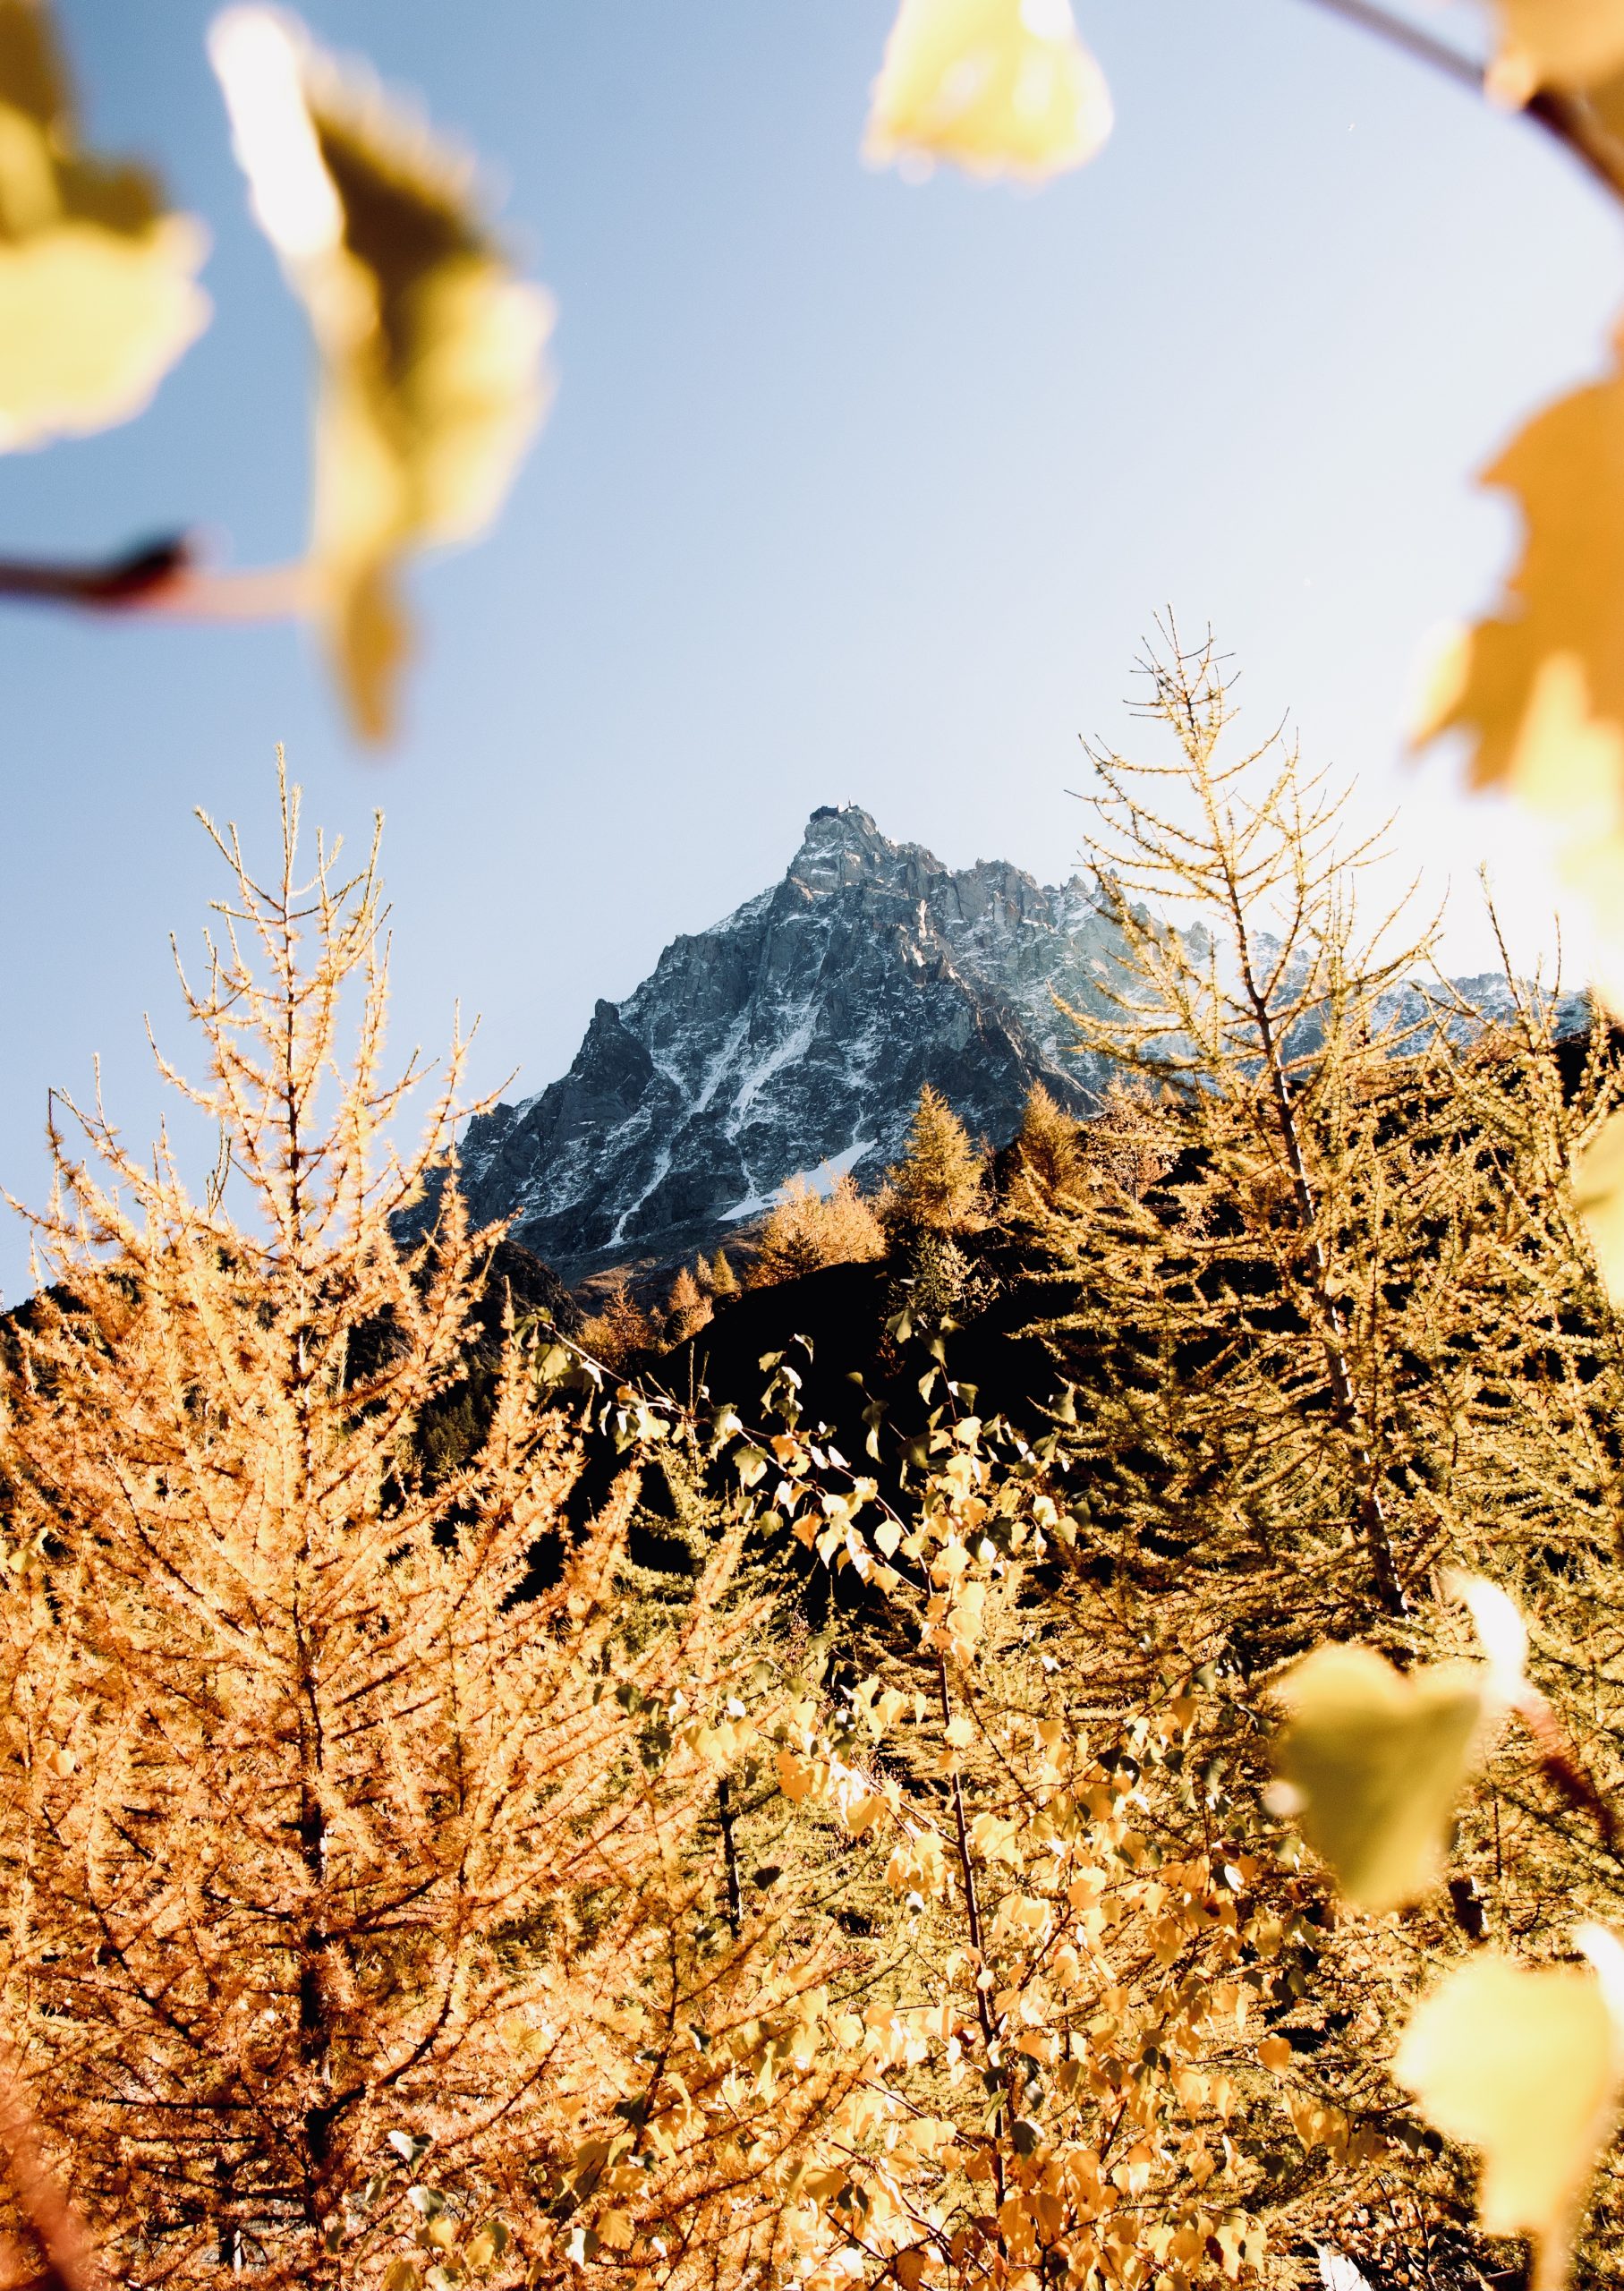
sky, People in nature, light, natural landscape, natural environment, plant, lighting, twig, yellow, vegetation, gesture, sunlight, biome, grass, tree, atmospheric phenomenon, landscape, Tints and shades, lens flare, happy, wood, deciduous, hill, freezing, mountain, backlighting, sun, wilderness, evening, heat, astronomical object, wildflower, winter, autumn, rock, conifer, mountain range, plant stem, frost, shrub, pine family, horizon, sunrise, grassland